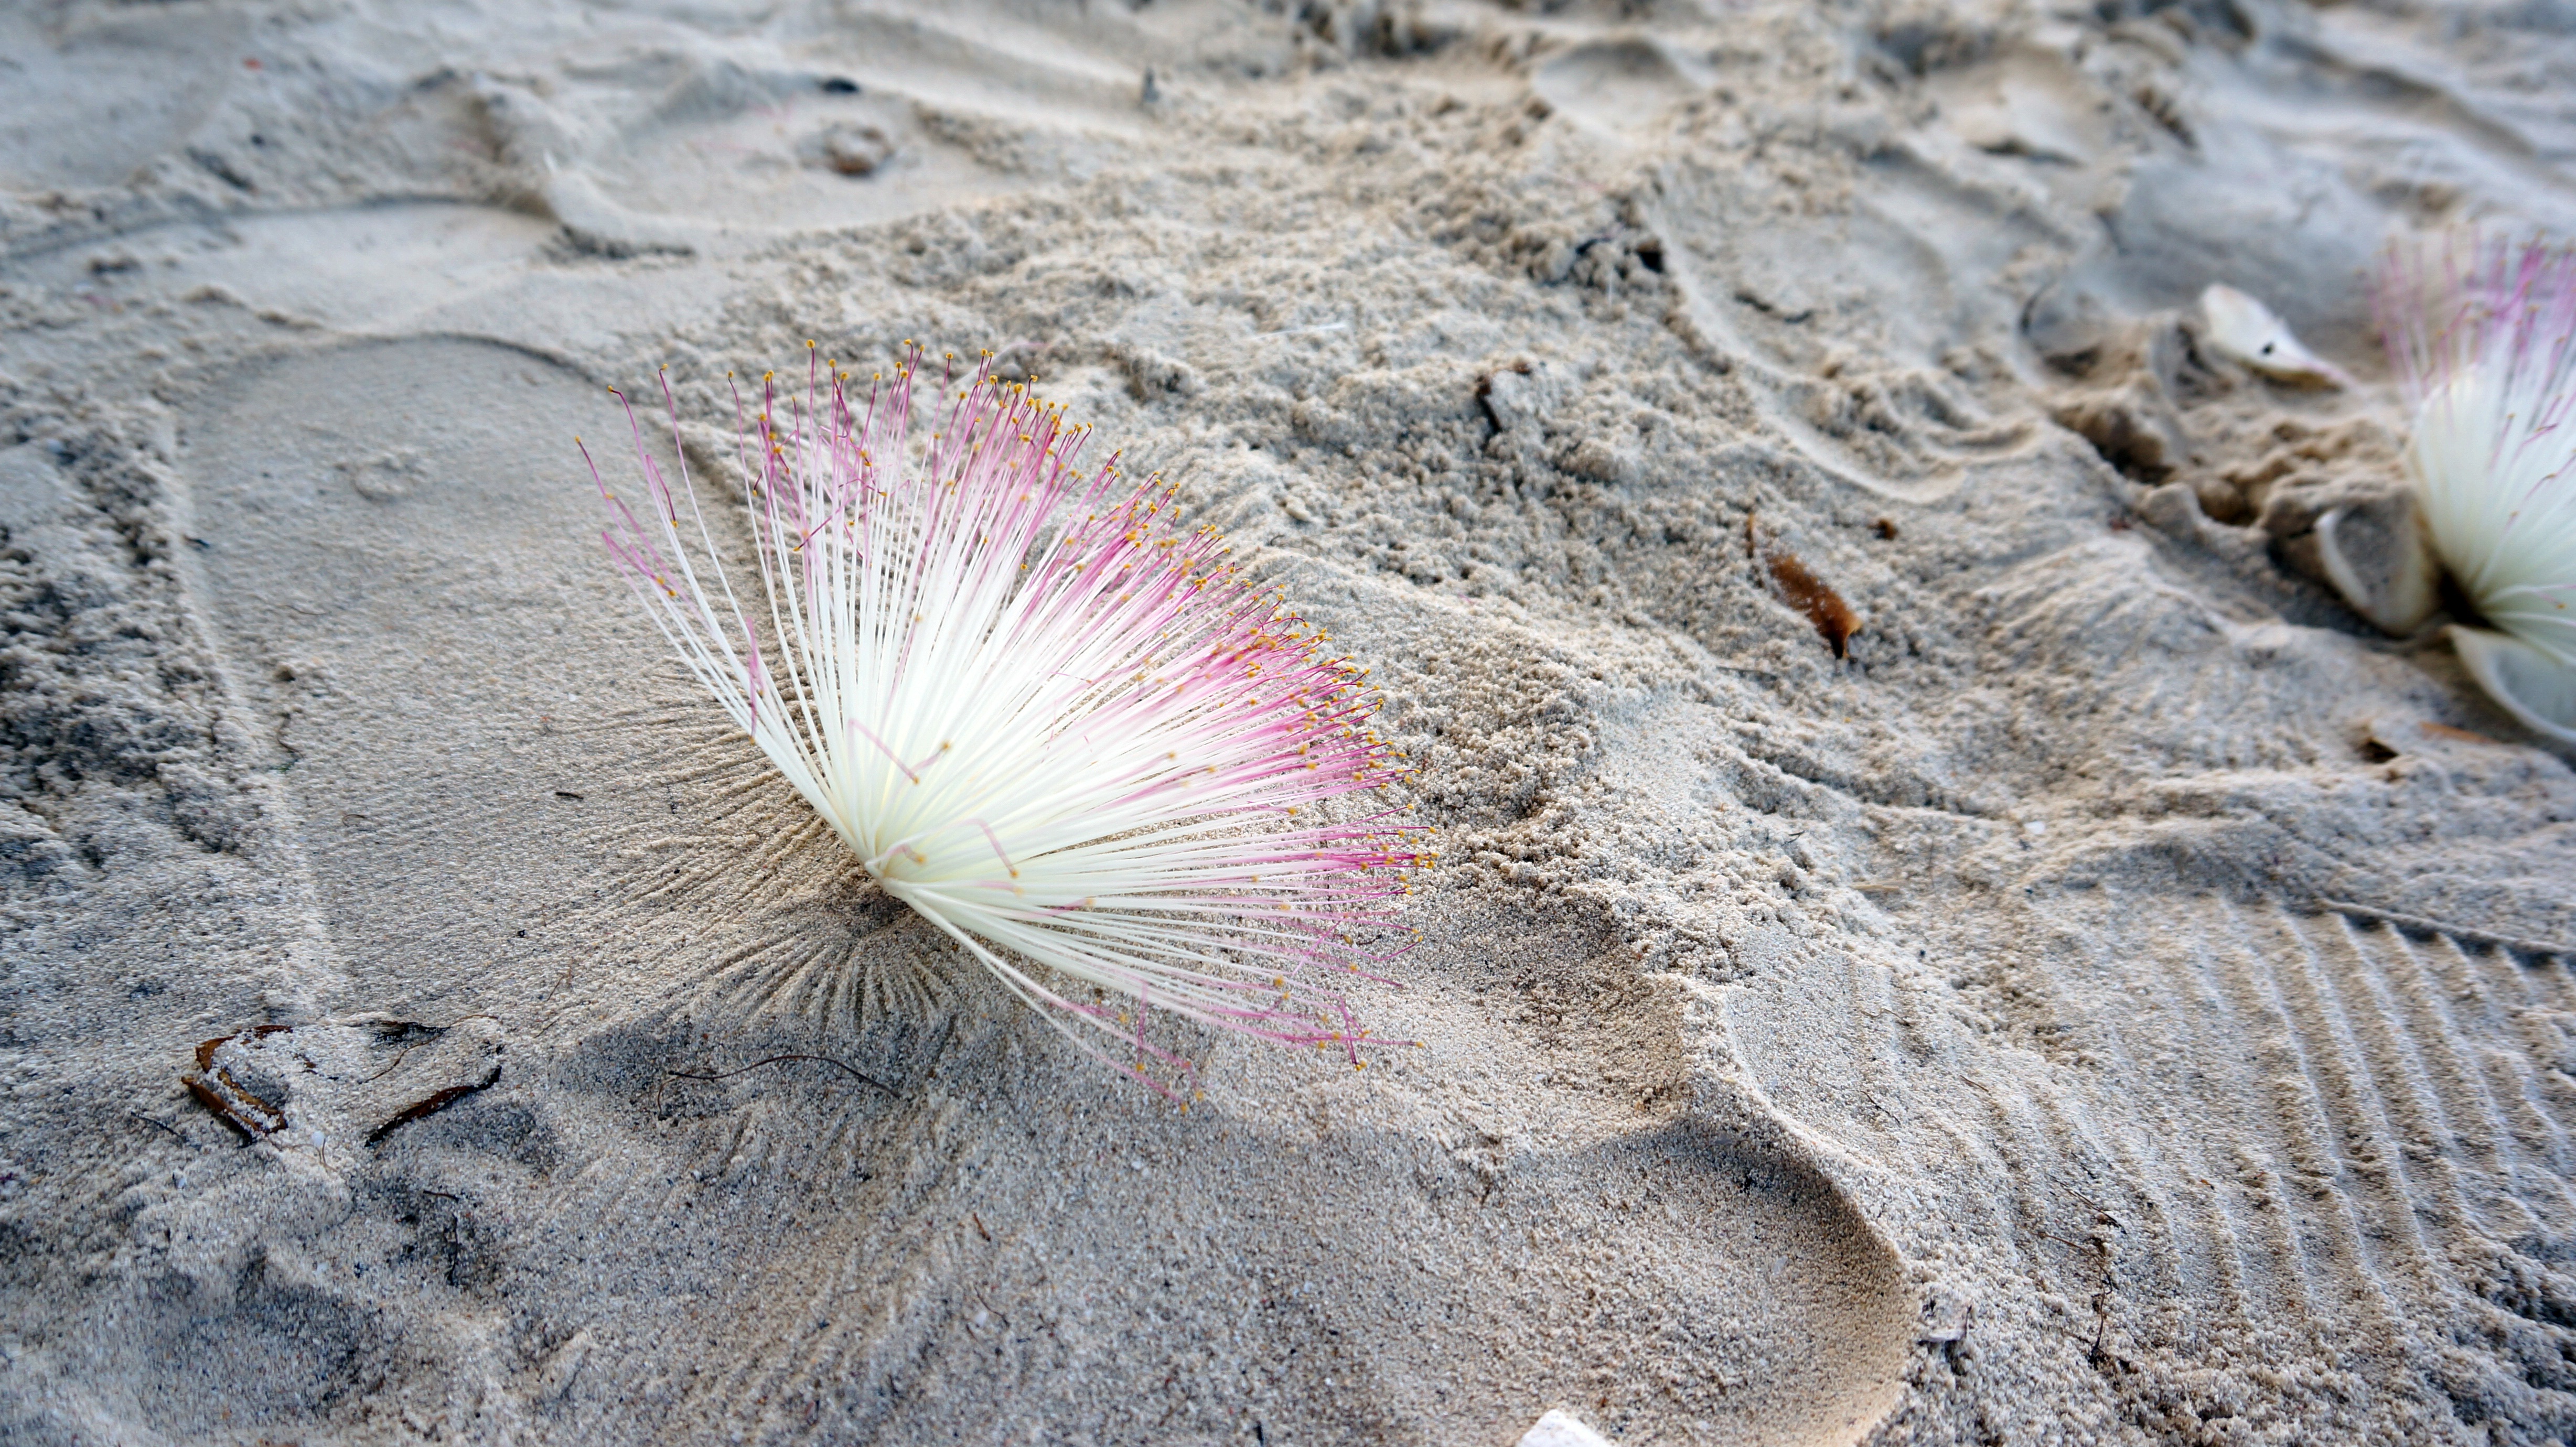
sea, nature, sand, plant, leaf, wave, flower, frost, seaside, soil, botany, waterfront, tourism, seashore, flora, thailand, flowers, close up, tour, geology, in the sand, macro photography, phi phi island, flowering plant, a new life, grass family, land plant, flowers seaside